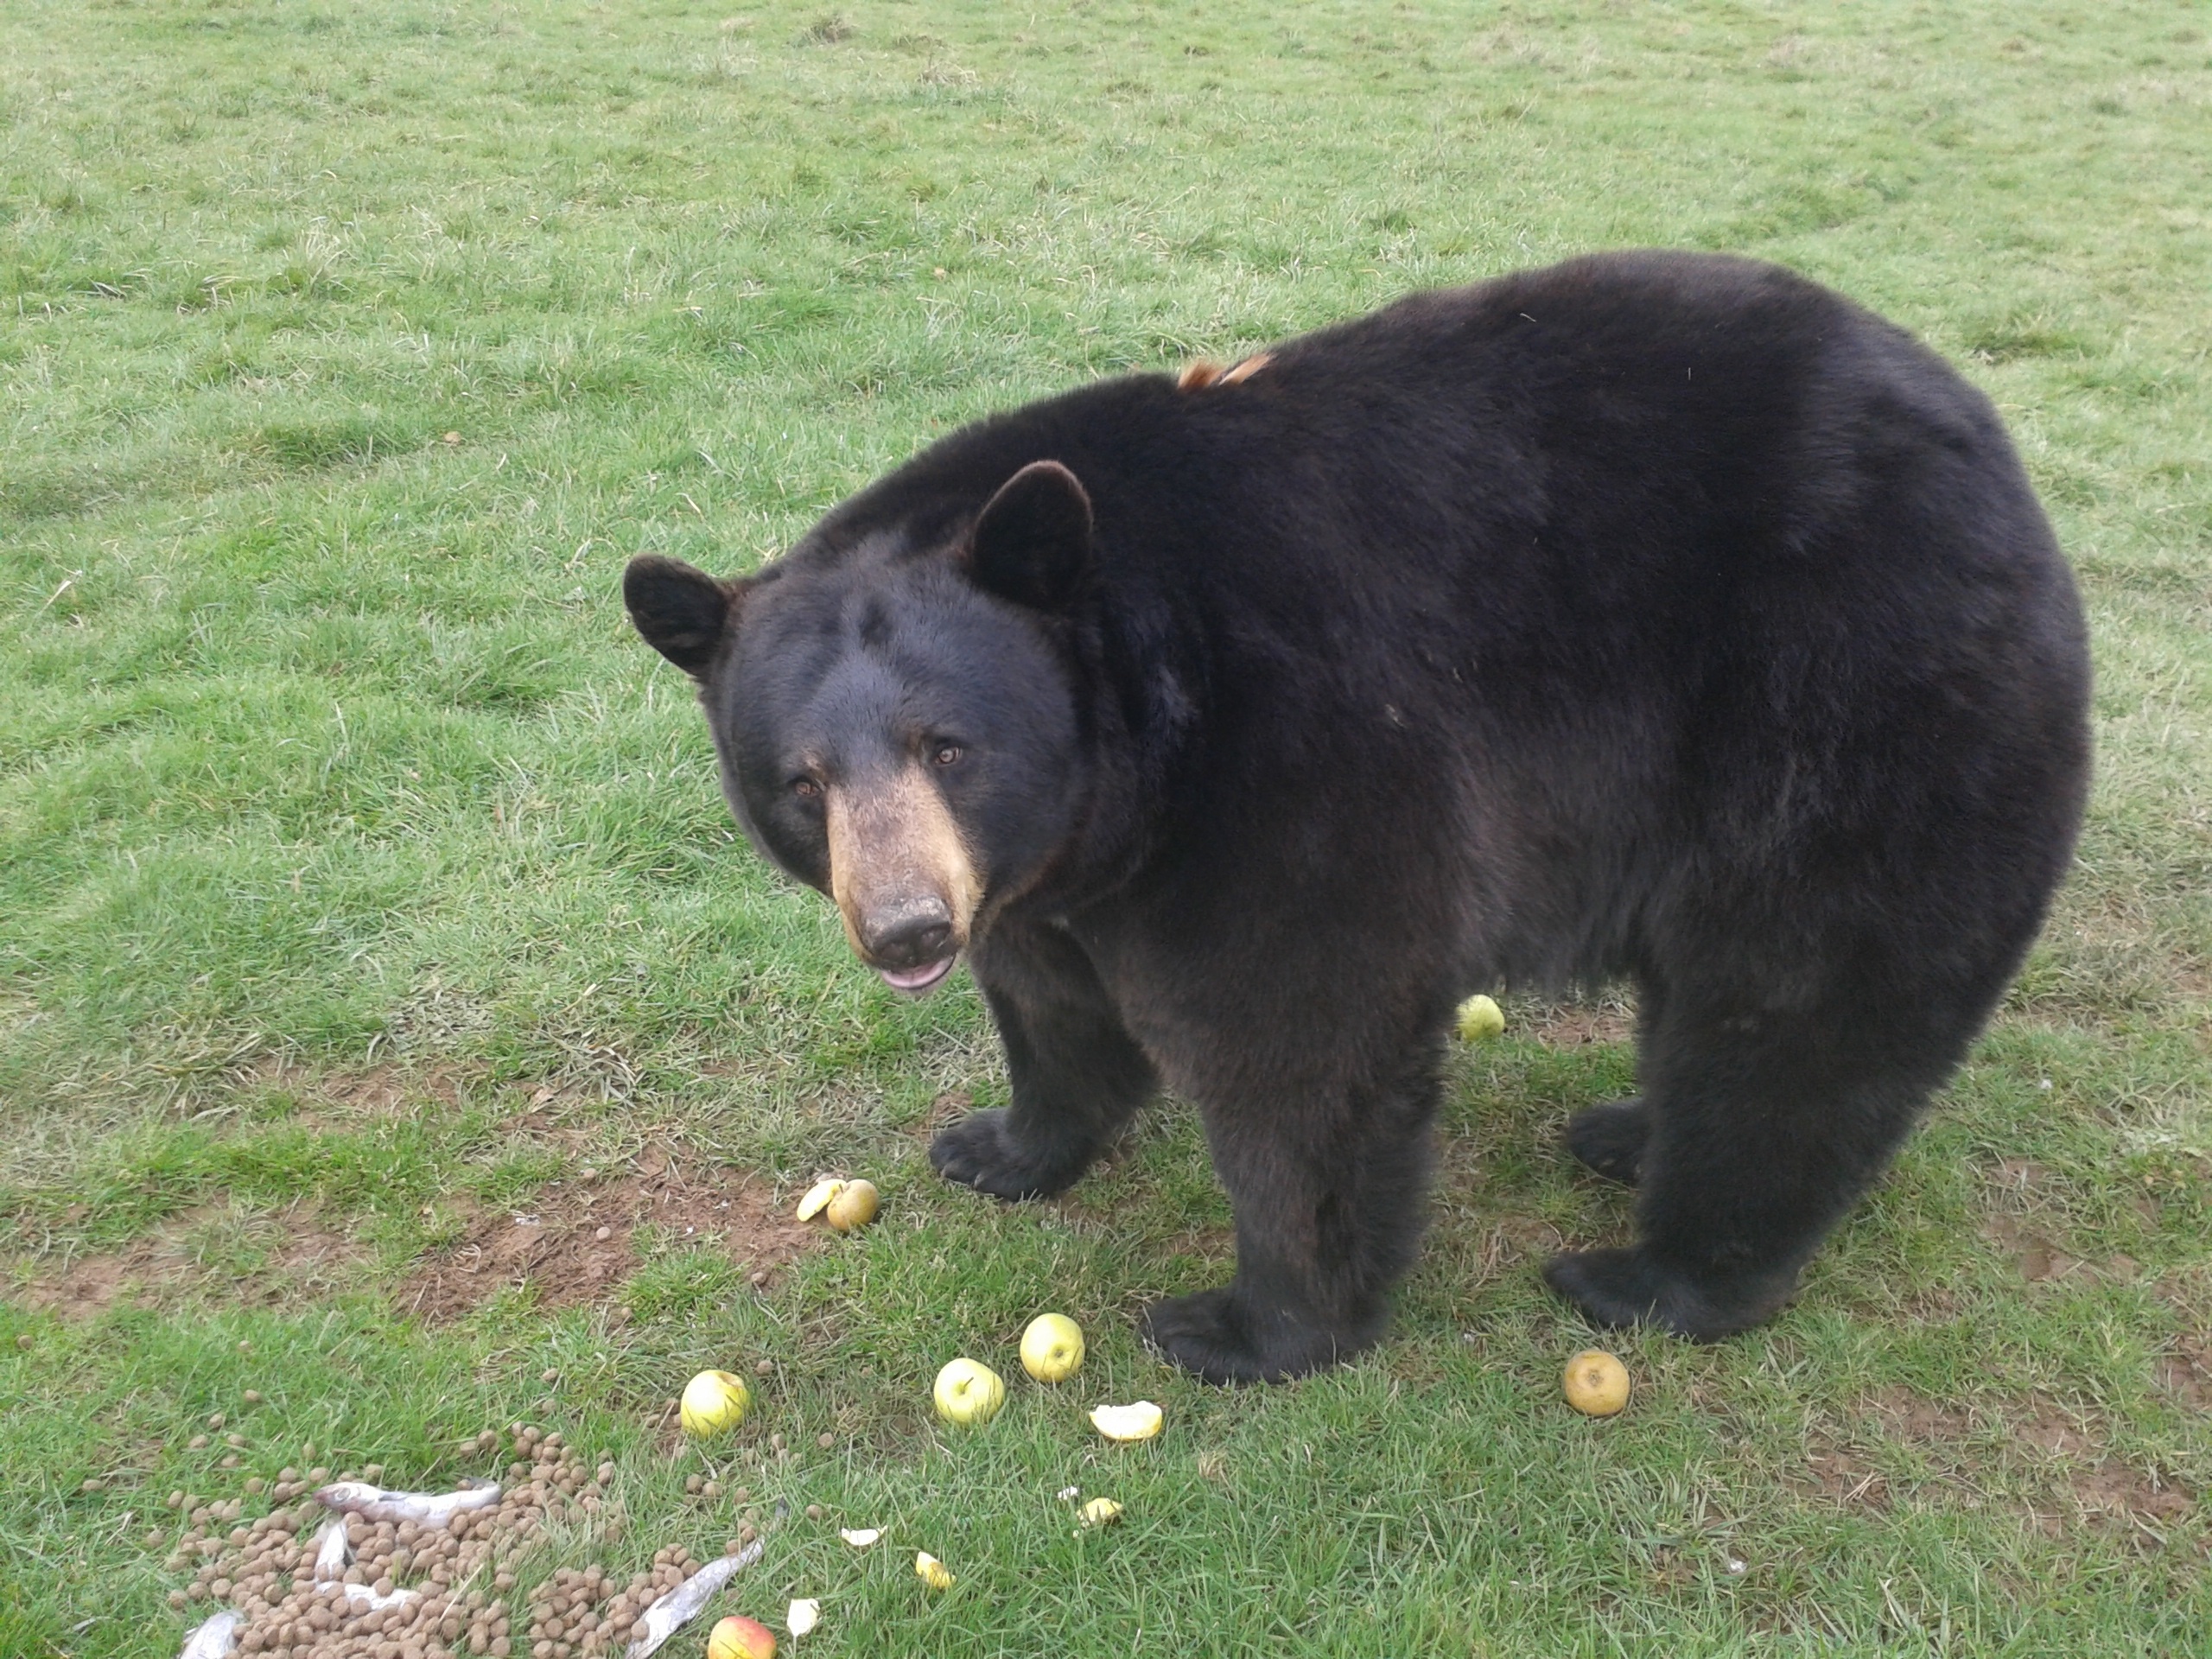
bear, zoo, mammal, animals, vertebrate, the bear, carnivoran, dog breed group, american black bear